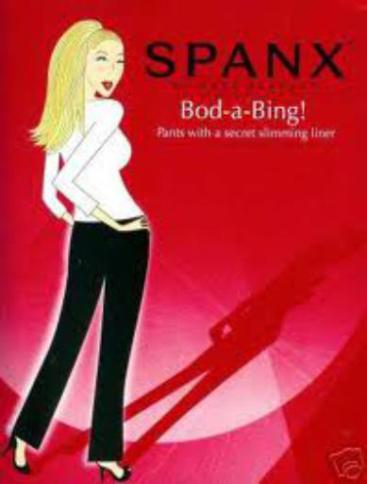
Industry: Clothes